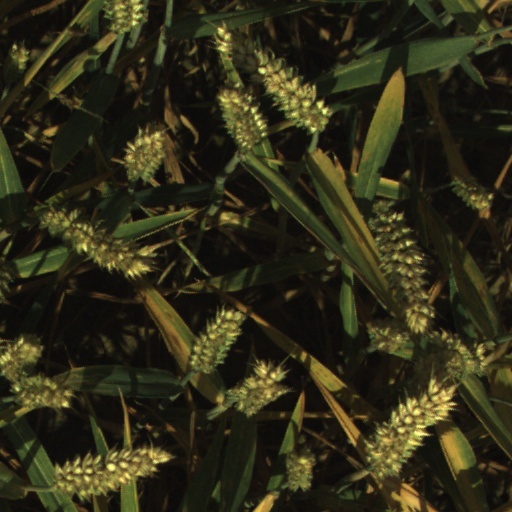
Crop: wheat